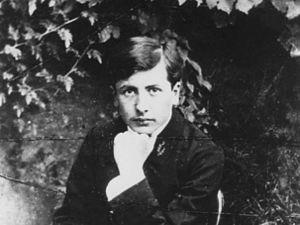
Lain-Fournier, photo prise en septembre 1905 à la Chapelle d'Angillon. cf. [1]